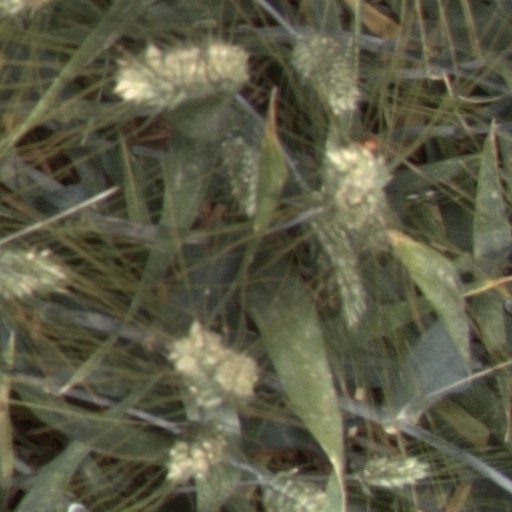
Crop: wheat